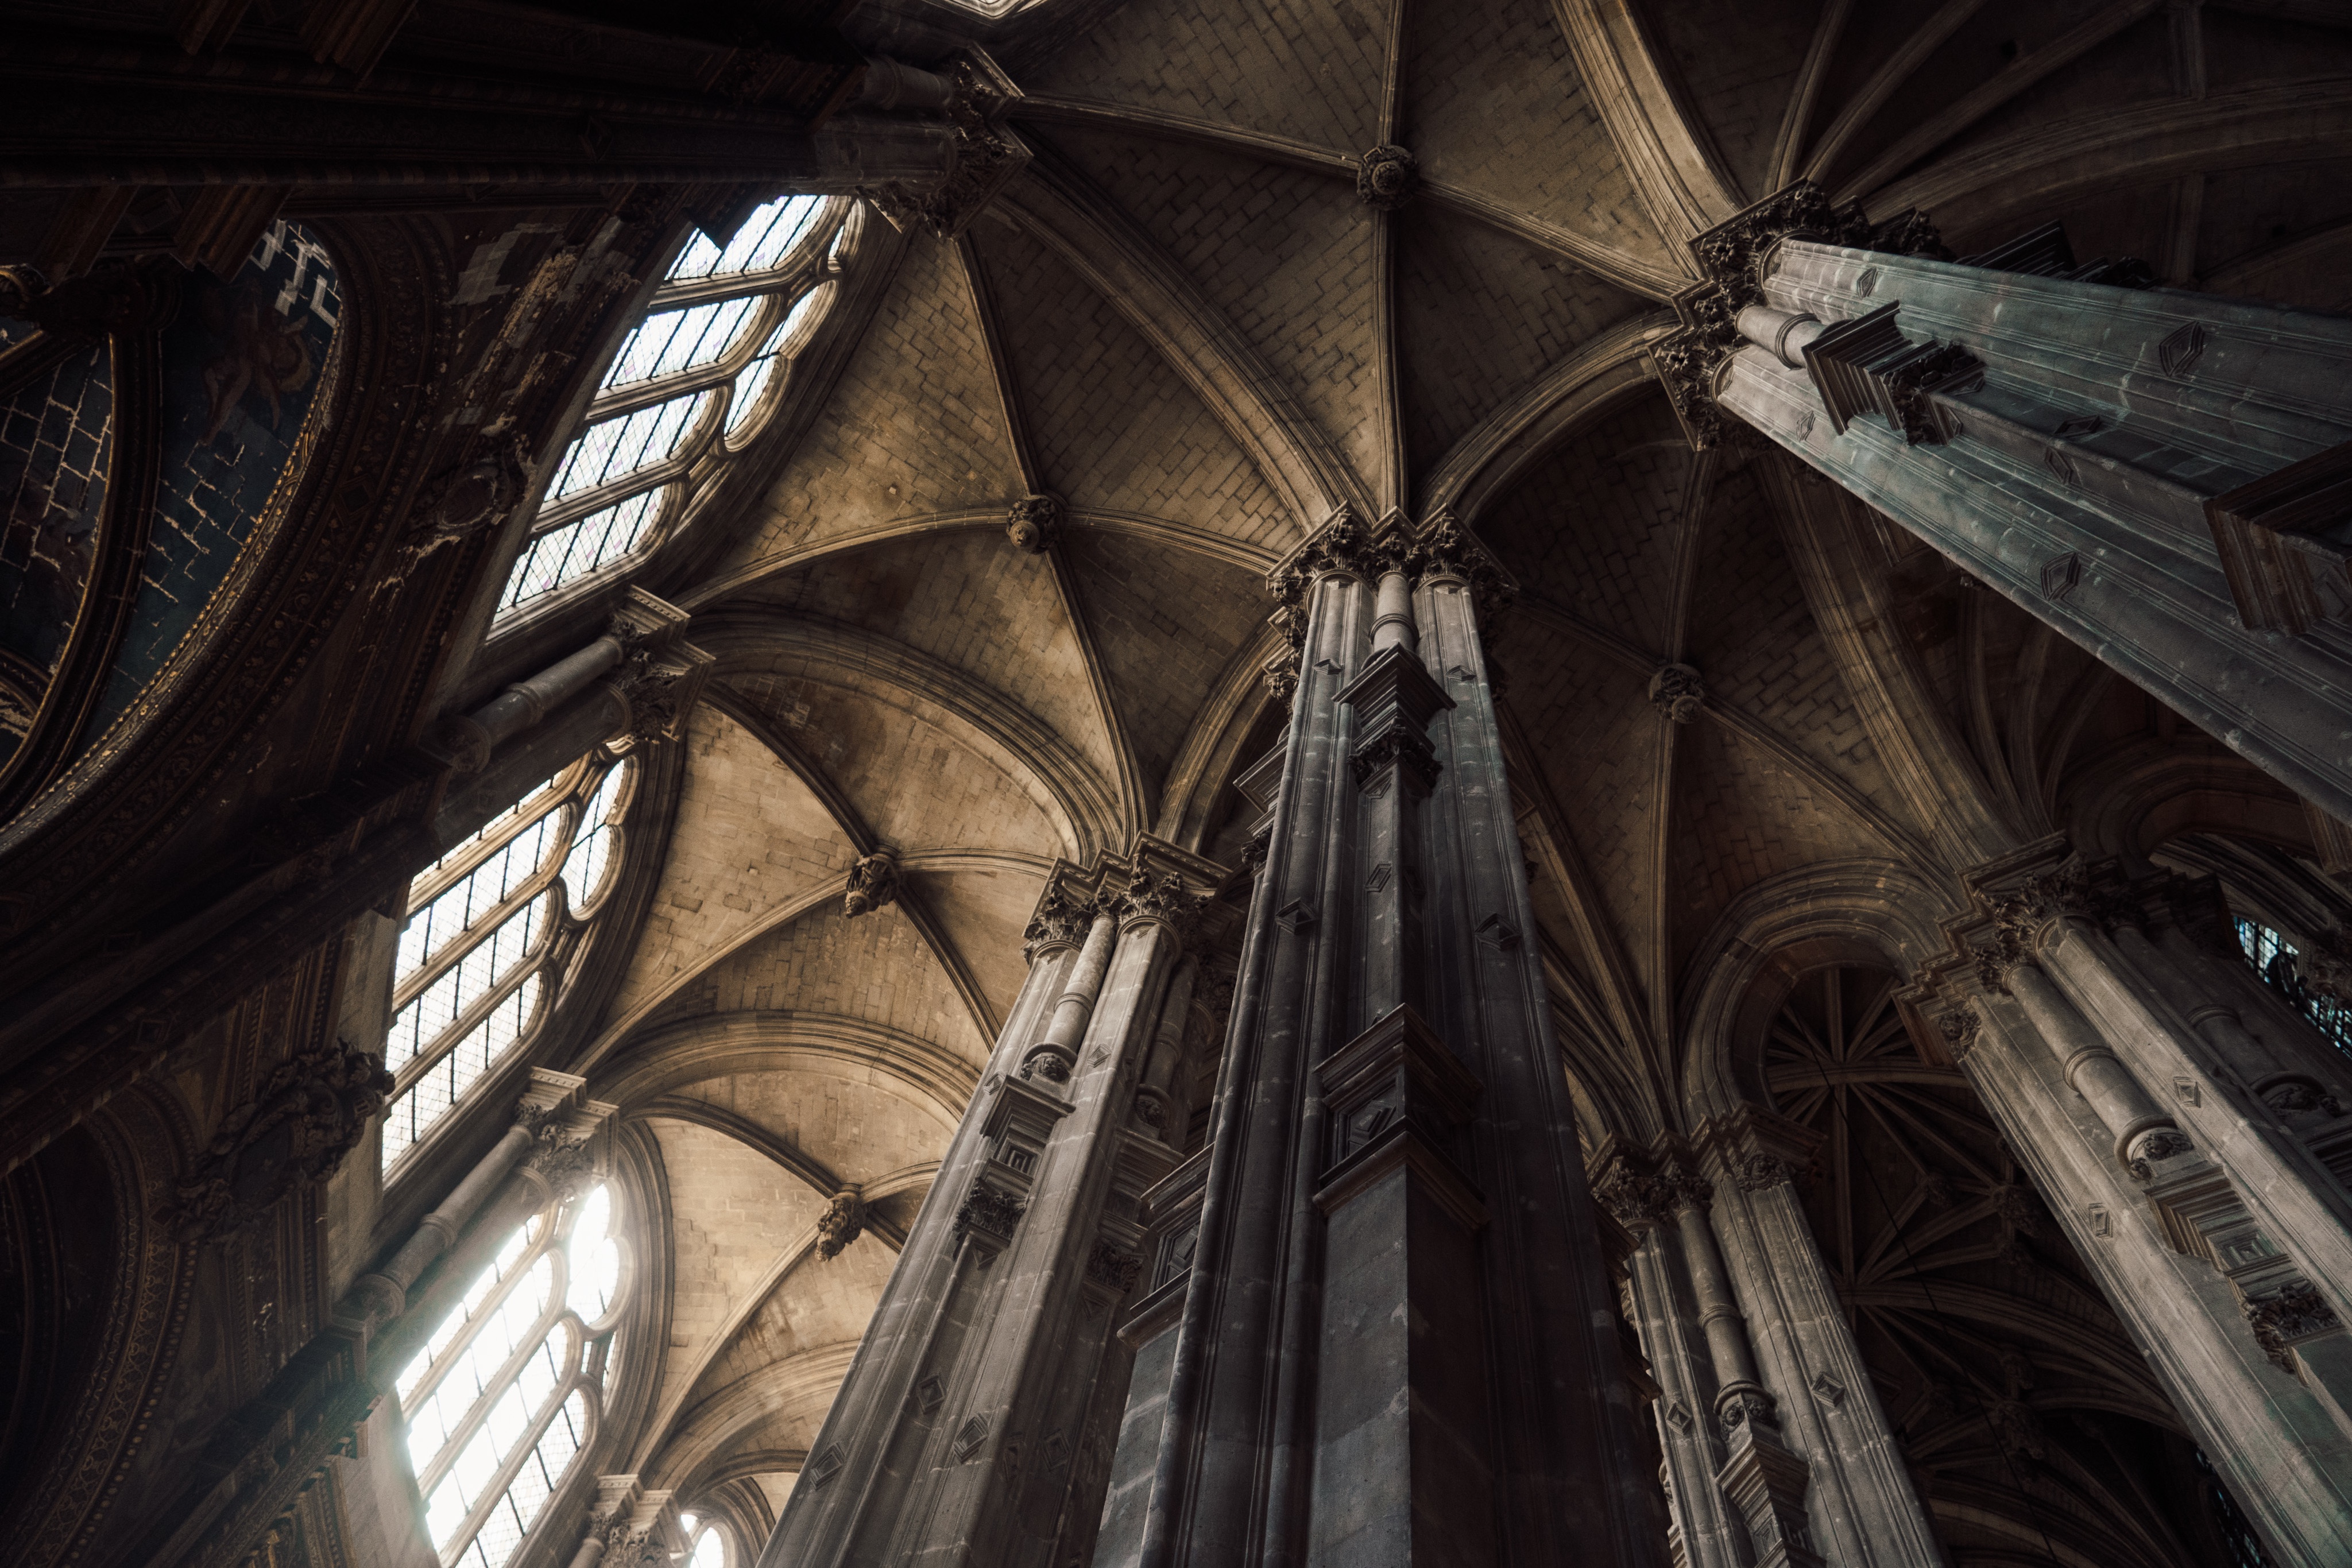
light, architecture, wood, sunlight, window, building, stone, column, darkness, church, cathedral, gothic, temple, symmetry, gothic architecture, urban area